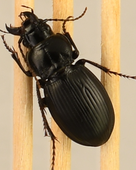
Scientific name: Cyclotrachelus torvus
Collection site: Northern Great Plains Research Laboratory NEON (NOGP), plot NOGP_007